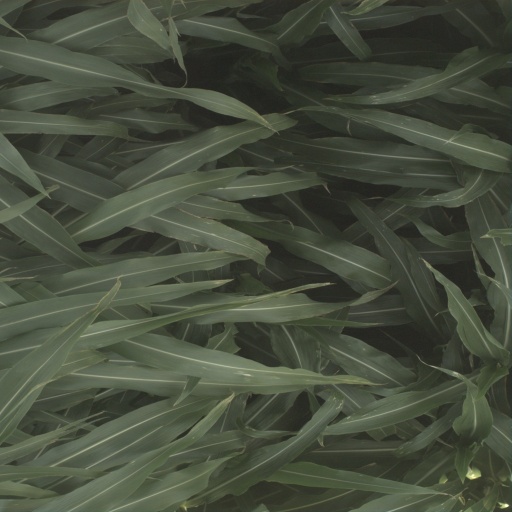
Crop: sorghum